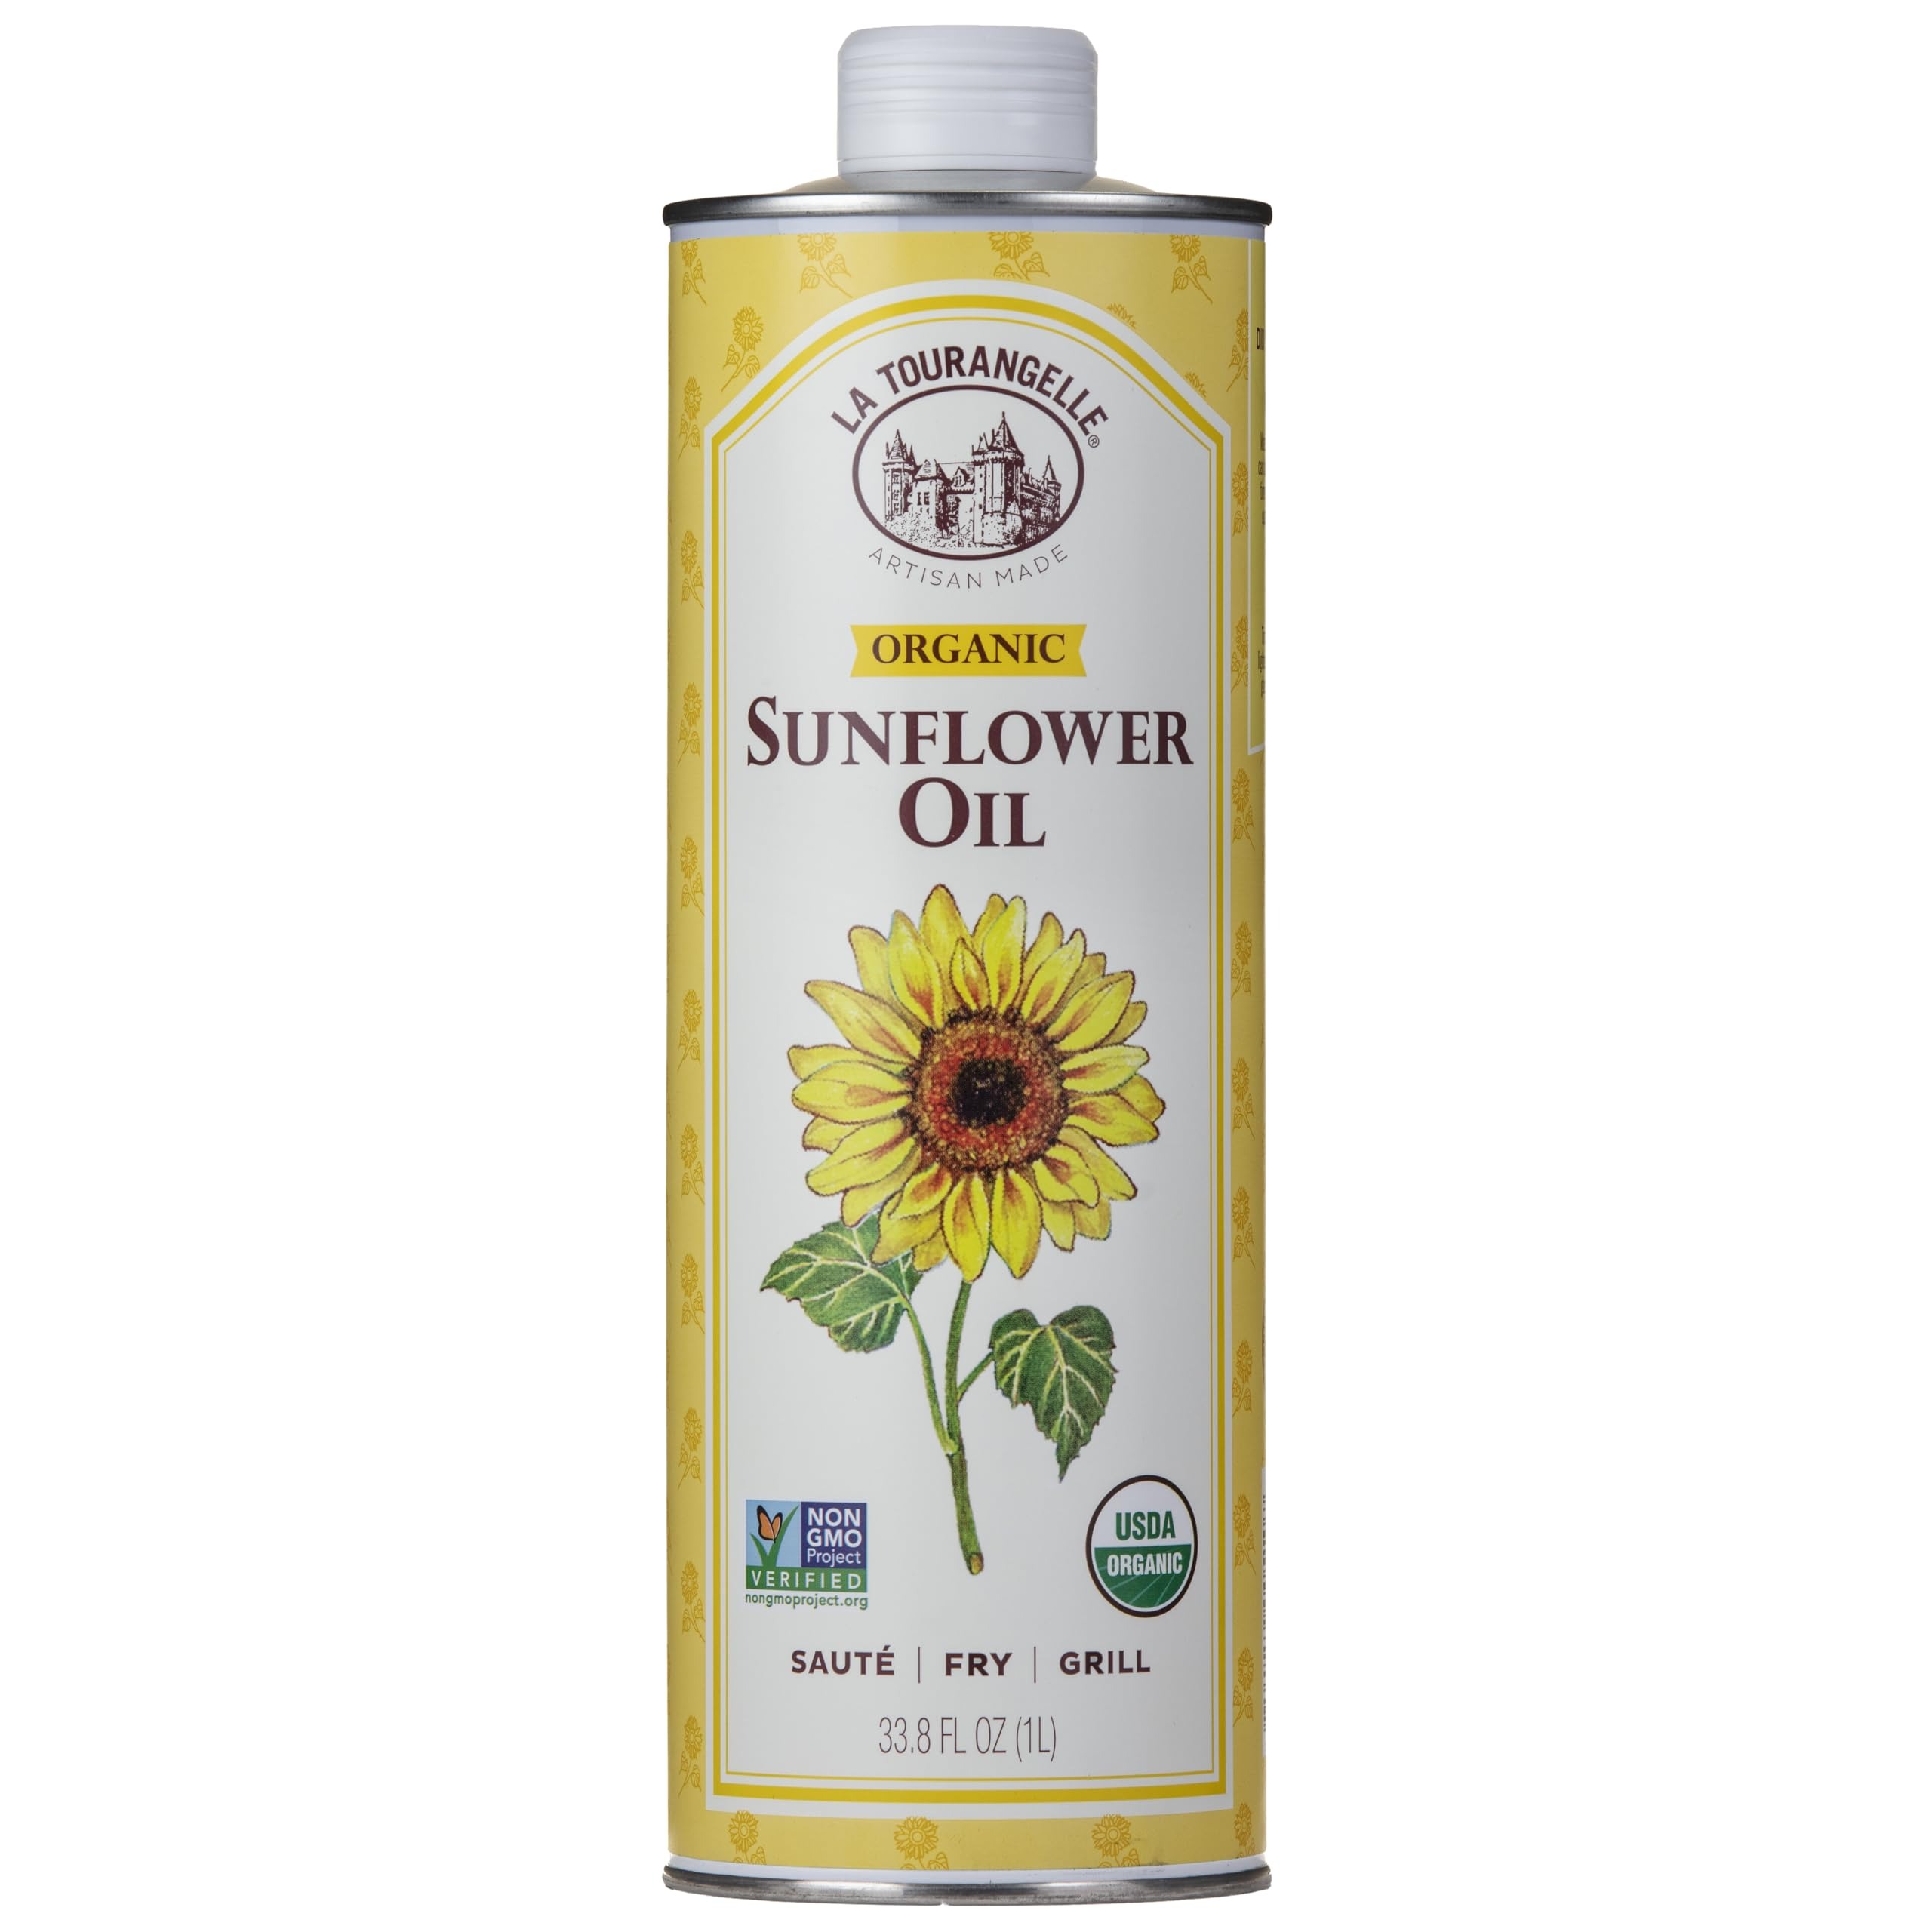
Item Name: La Tourangelle, Organic High Oleic Sunflower Oil, Neutral Oil For Medium to High Heat Cooking and Skin Care, Non GMO, Pesticide and Chemical Free, 33.8 Fl Oz
Bullet Point 1: QUALITY YOU CAN TASTE: La Tourangelle brings artisan excellence to your kitchen and home. The mainstay of all La Tourangelle’s natural, artisanal oils is premium taste derived from the best quality ingredients. Add the flavor of La Tourangelle to any meal.
Bullet Point 2: FOR FOOD & BEYOND: 100% pure, all-natural, Non-GMO, and organic, certified by USDA and CCOF, this sunflower oil is perfect for sauteing, frying, and grilling.
Bullet Point 3: DELICIOUS & VERSATILE: La Tourangelle oils make it easy to create distinctive dishes for professional chefs, novice cooks and foodies alike. Great for high heat cooking such as grilling meat, stir-fry, or roasting veggies. Neutral flavor is an excellent substitute for butter or canola oil.
Bullet Point 4: NATURAL & SUSTAINABLE: La Tourangelle's natural artisan oils and vinaigrettes provide the perfect touch to make a gourmet breakfast, lunch, or dinner. We strive to make carefully crafted, sustainable products. Expeller-pressed, Non-GMO, and Kosher
Bullet Point 5: KITCHEN? YOU MEAN ART STUDIO: From Toasted Sesame Oil to our White Truffle Oil & Extra Virgin Olive Oil, La Tourangelle brings the best oils and flavors from around the world straight to your kitchen. Discover your culinary creativity with our oils
Value: 33.8
Unit: Fl Oz

Price: 8.705